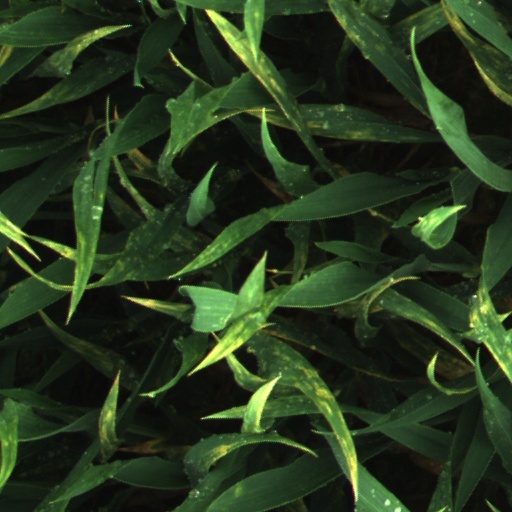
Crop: wheat